Daniel Mejías

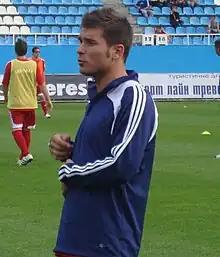
Mejías with Andorra

Daniel Mejías Hurtado (26 July 1982 – 8 November 2022) was an Andorran footballer who played as a midfielder. He made five appearances for the Andorra national team, having made his international debut in 2010.